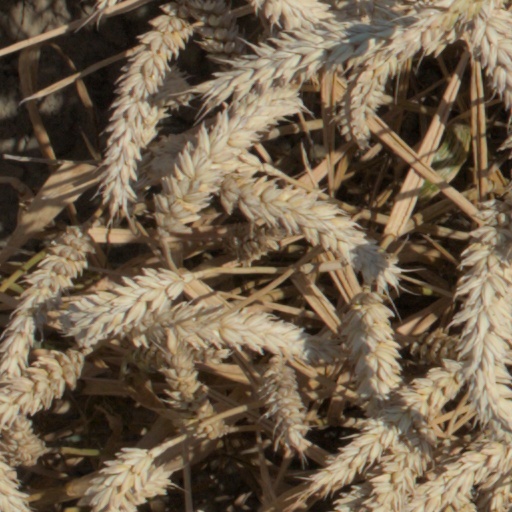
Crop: wheat